Merrimack Mill Village Historic District

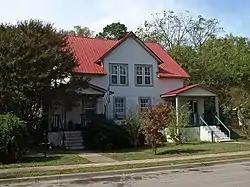
3312 and 3314 Alpine Street in October 2011

The Merrimack Mill Village Historic District is a historic district in Huntsville, Alabama. The cotton mill was built in 1900 by the Merrimack Manufacturing Company, reaching a peak of 1,600 employees by 1955. The mill was sold in 1946, and became known as the Huntsville Manufacturing Company. It operated until 1989 and was torn down in 1992. Houses in the adjoining mill village were built between 1900 and 1937, and encompass many mill house styles not commonly seen outside New England. The district was listed on the National Register of Historic Places in 2010.